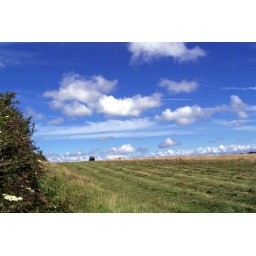
The tractor cutting the grass disappears over the top of the hill on another circuit of the field.